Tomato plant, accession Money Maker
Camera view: tilt-top (135 deg); turntable rotation: 0 degrees
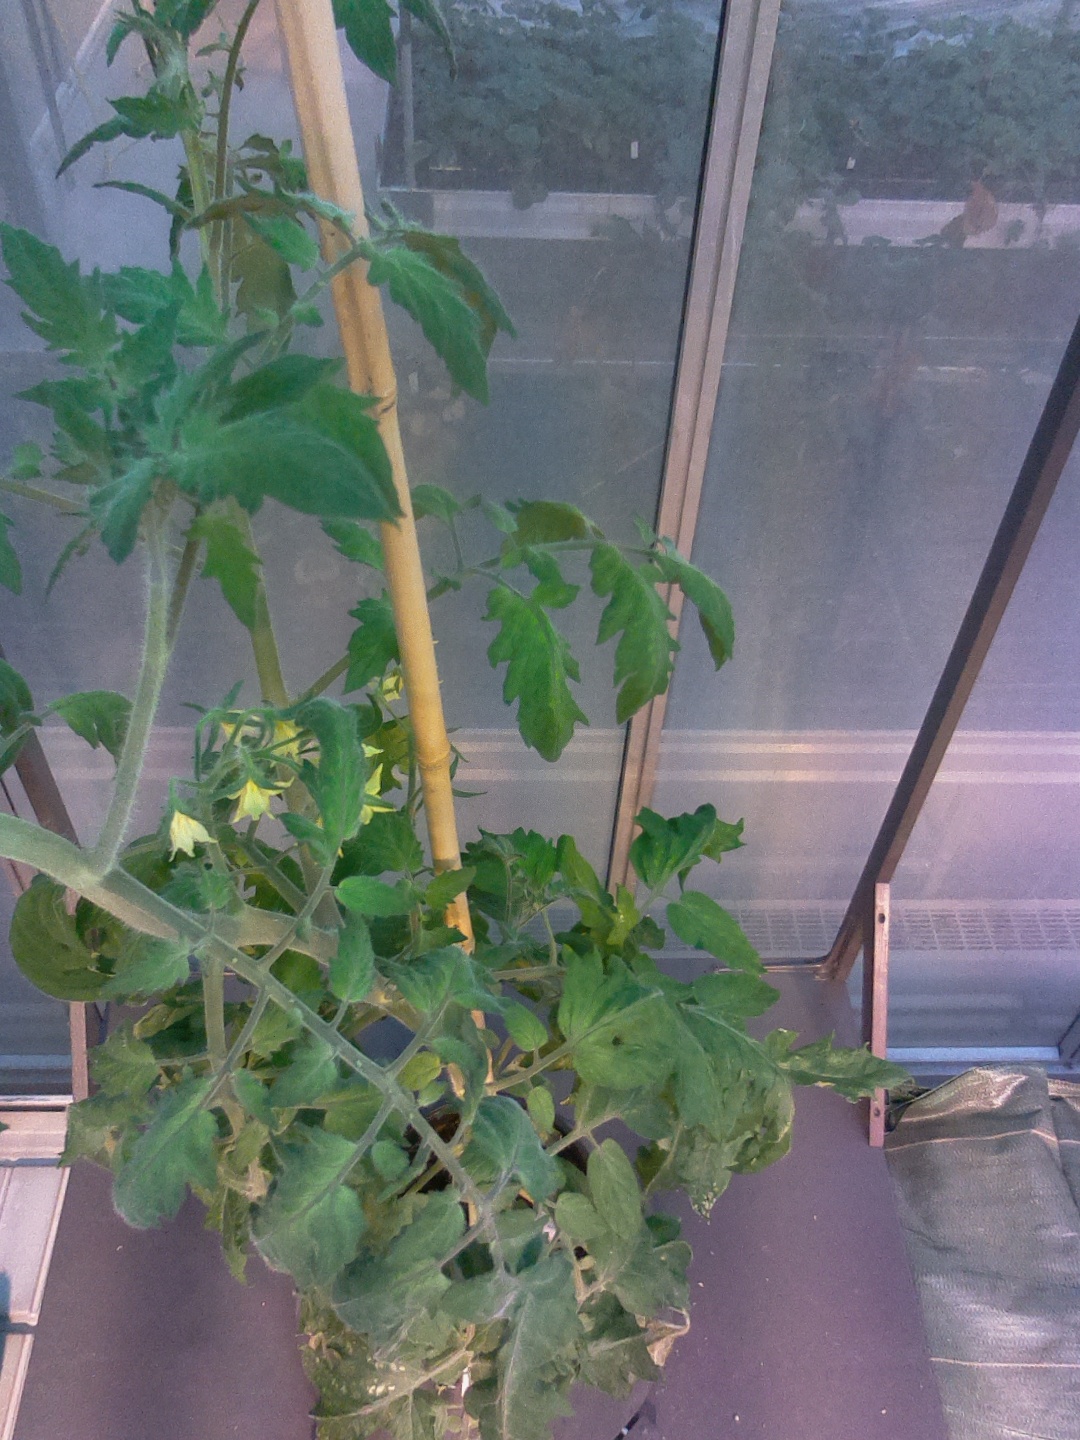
BBCH growth stage 70: Fruits at the main stem or branches visibles